Sevuloni Mocenacagi

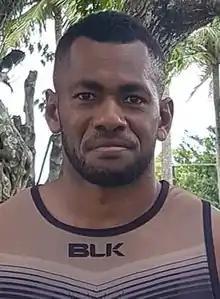
Mocenacagi in 2021

Sevuloni Mocenacagi (born 19 June 1990) is a Fijian rugby player who plays as a forward or centre in the Fiji national rugby sevens team. According to Gareth Baber, the coach of the Fiji Sevens team: "Last year he [Mocenacagi] was a forward and this year we're using him in that centre position. He's a threat every time he gets the ball, he's a big powerful runner." Mocenacagi comes from Nukuilau, Navosa on the Island of Viti Levu.